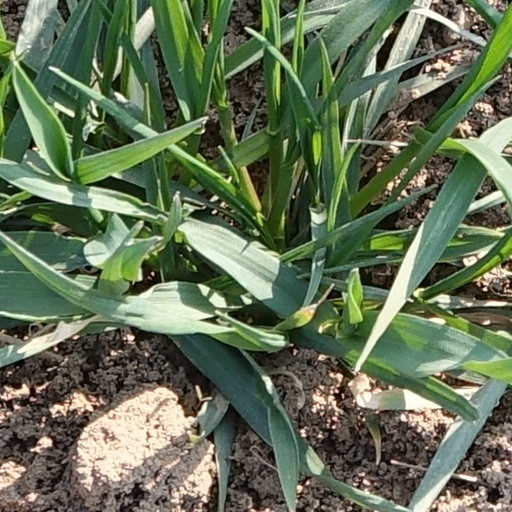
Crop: wheat